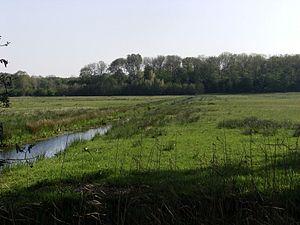
L'environnement aux Pays-Bas est l'environnement du pays Pays-Bas.
Cet article liste les canaux des Pays-Bas.